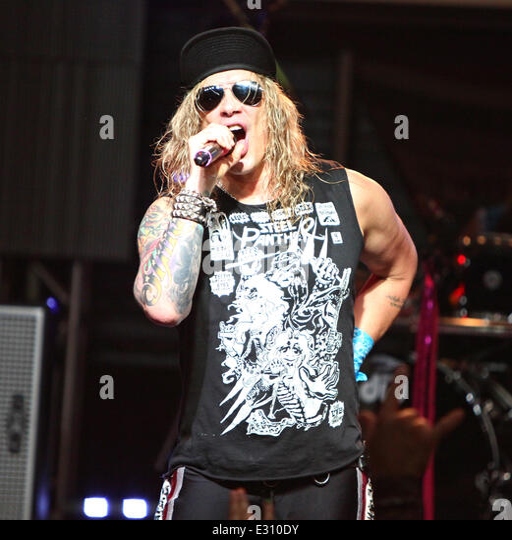
heavy metal artist performing live in concert featuring